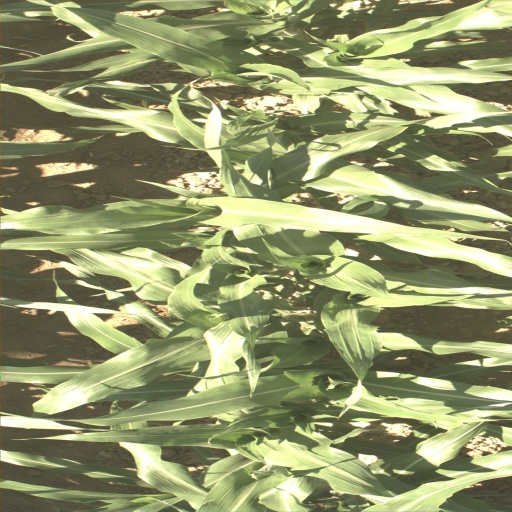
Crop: sorghum